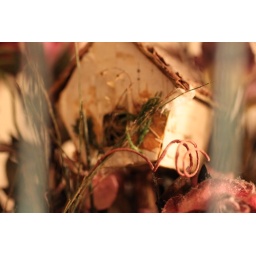
bird house in cage